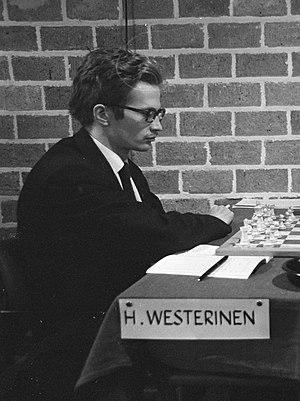
Heikki Westerinen est un joueur d'échecs finlandais né le 27 avril 1944 à Helsinki. Quadruple champion de Finlande, il a reçu le titre de grand maître international en 1975. Il a représenté la Finlande aux Olympiades à 19 reprises et a obtenu la médaille de bronze individuelle au deuxième échiquier en 1966.